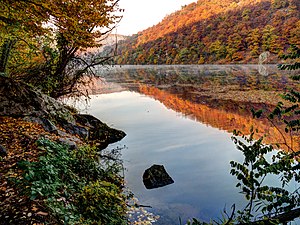
Podyjí nationalpark
Podyjí nationalpark er et beskyttet område i Tjekkiet. Da den er sammenhængende hen over grænsen med Østrigs Thayadal nationalpark, omtales de tilsammen som ”den internationale park”. Podyjí beskytter skove, der er næsten naturskove, langs den dybe Dyjeflods dal. Biomets tilstand af velbevarethed omtales som enestående i Centraleuropa.